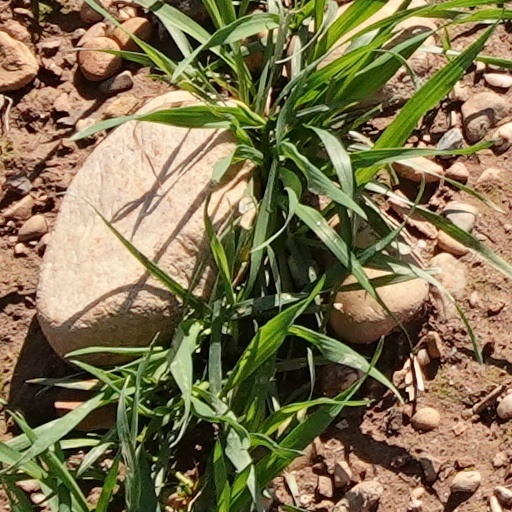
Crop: wheat